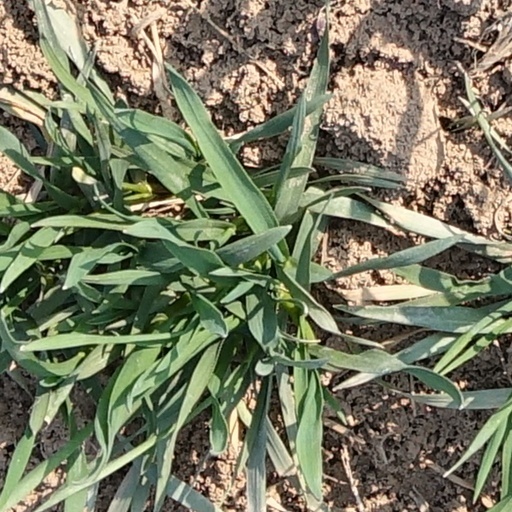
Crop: wheat